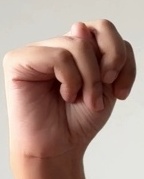
ASL sign: N